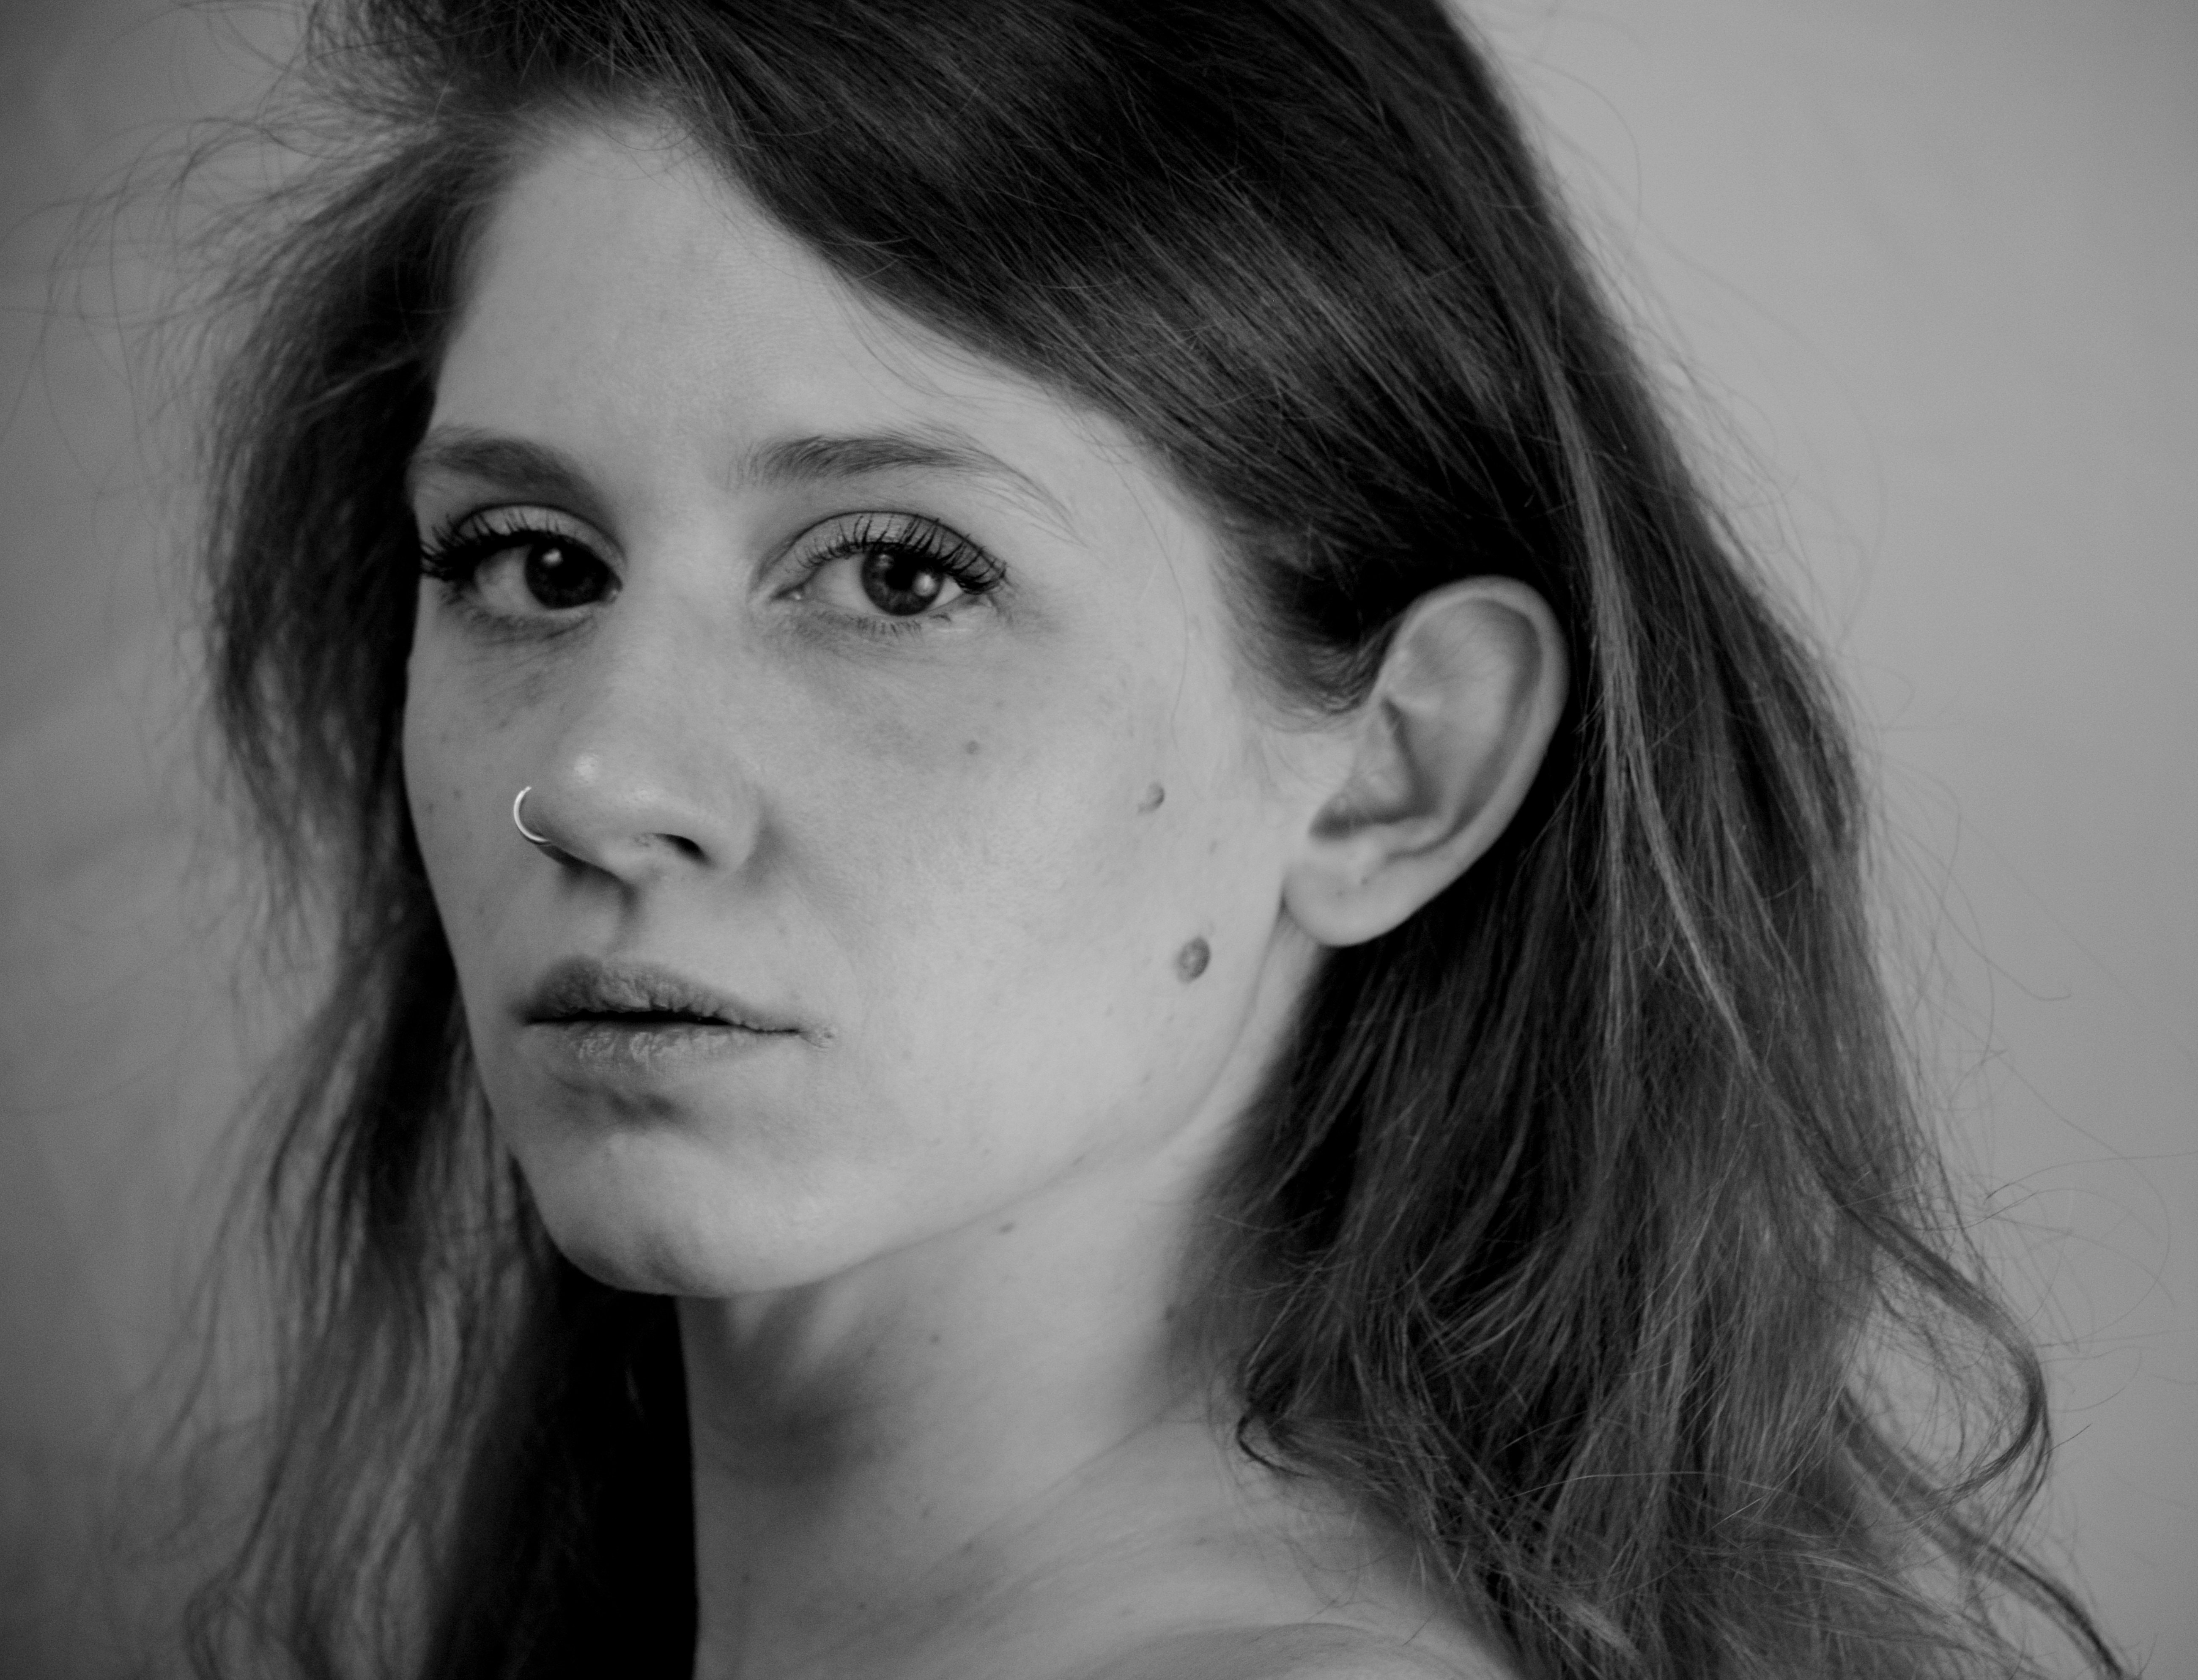
person, black and white, girl, woman, hair, white, photography, portrait, model, young, black, monochrome, lady, facial expression, smile, feminine, long hair, close up, human body, face, nose, eye, head, skin, beauty, organ, emotion, photo shoot, brown hair, monochrome photography, portrait photography, art model